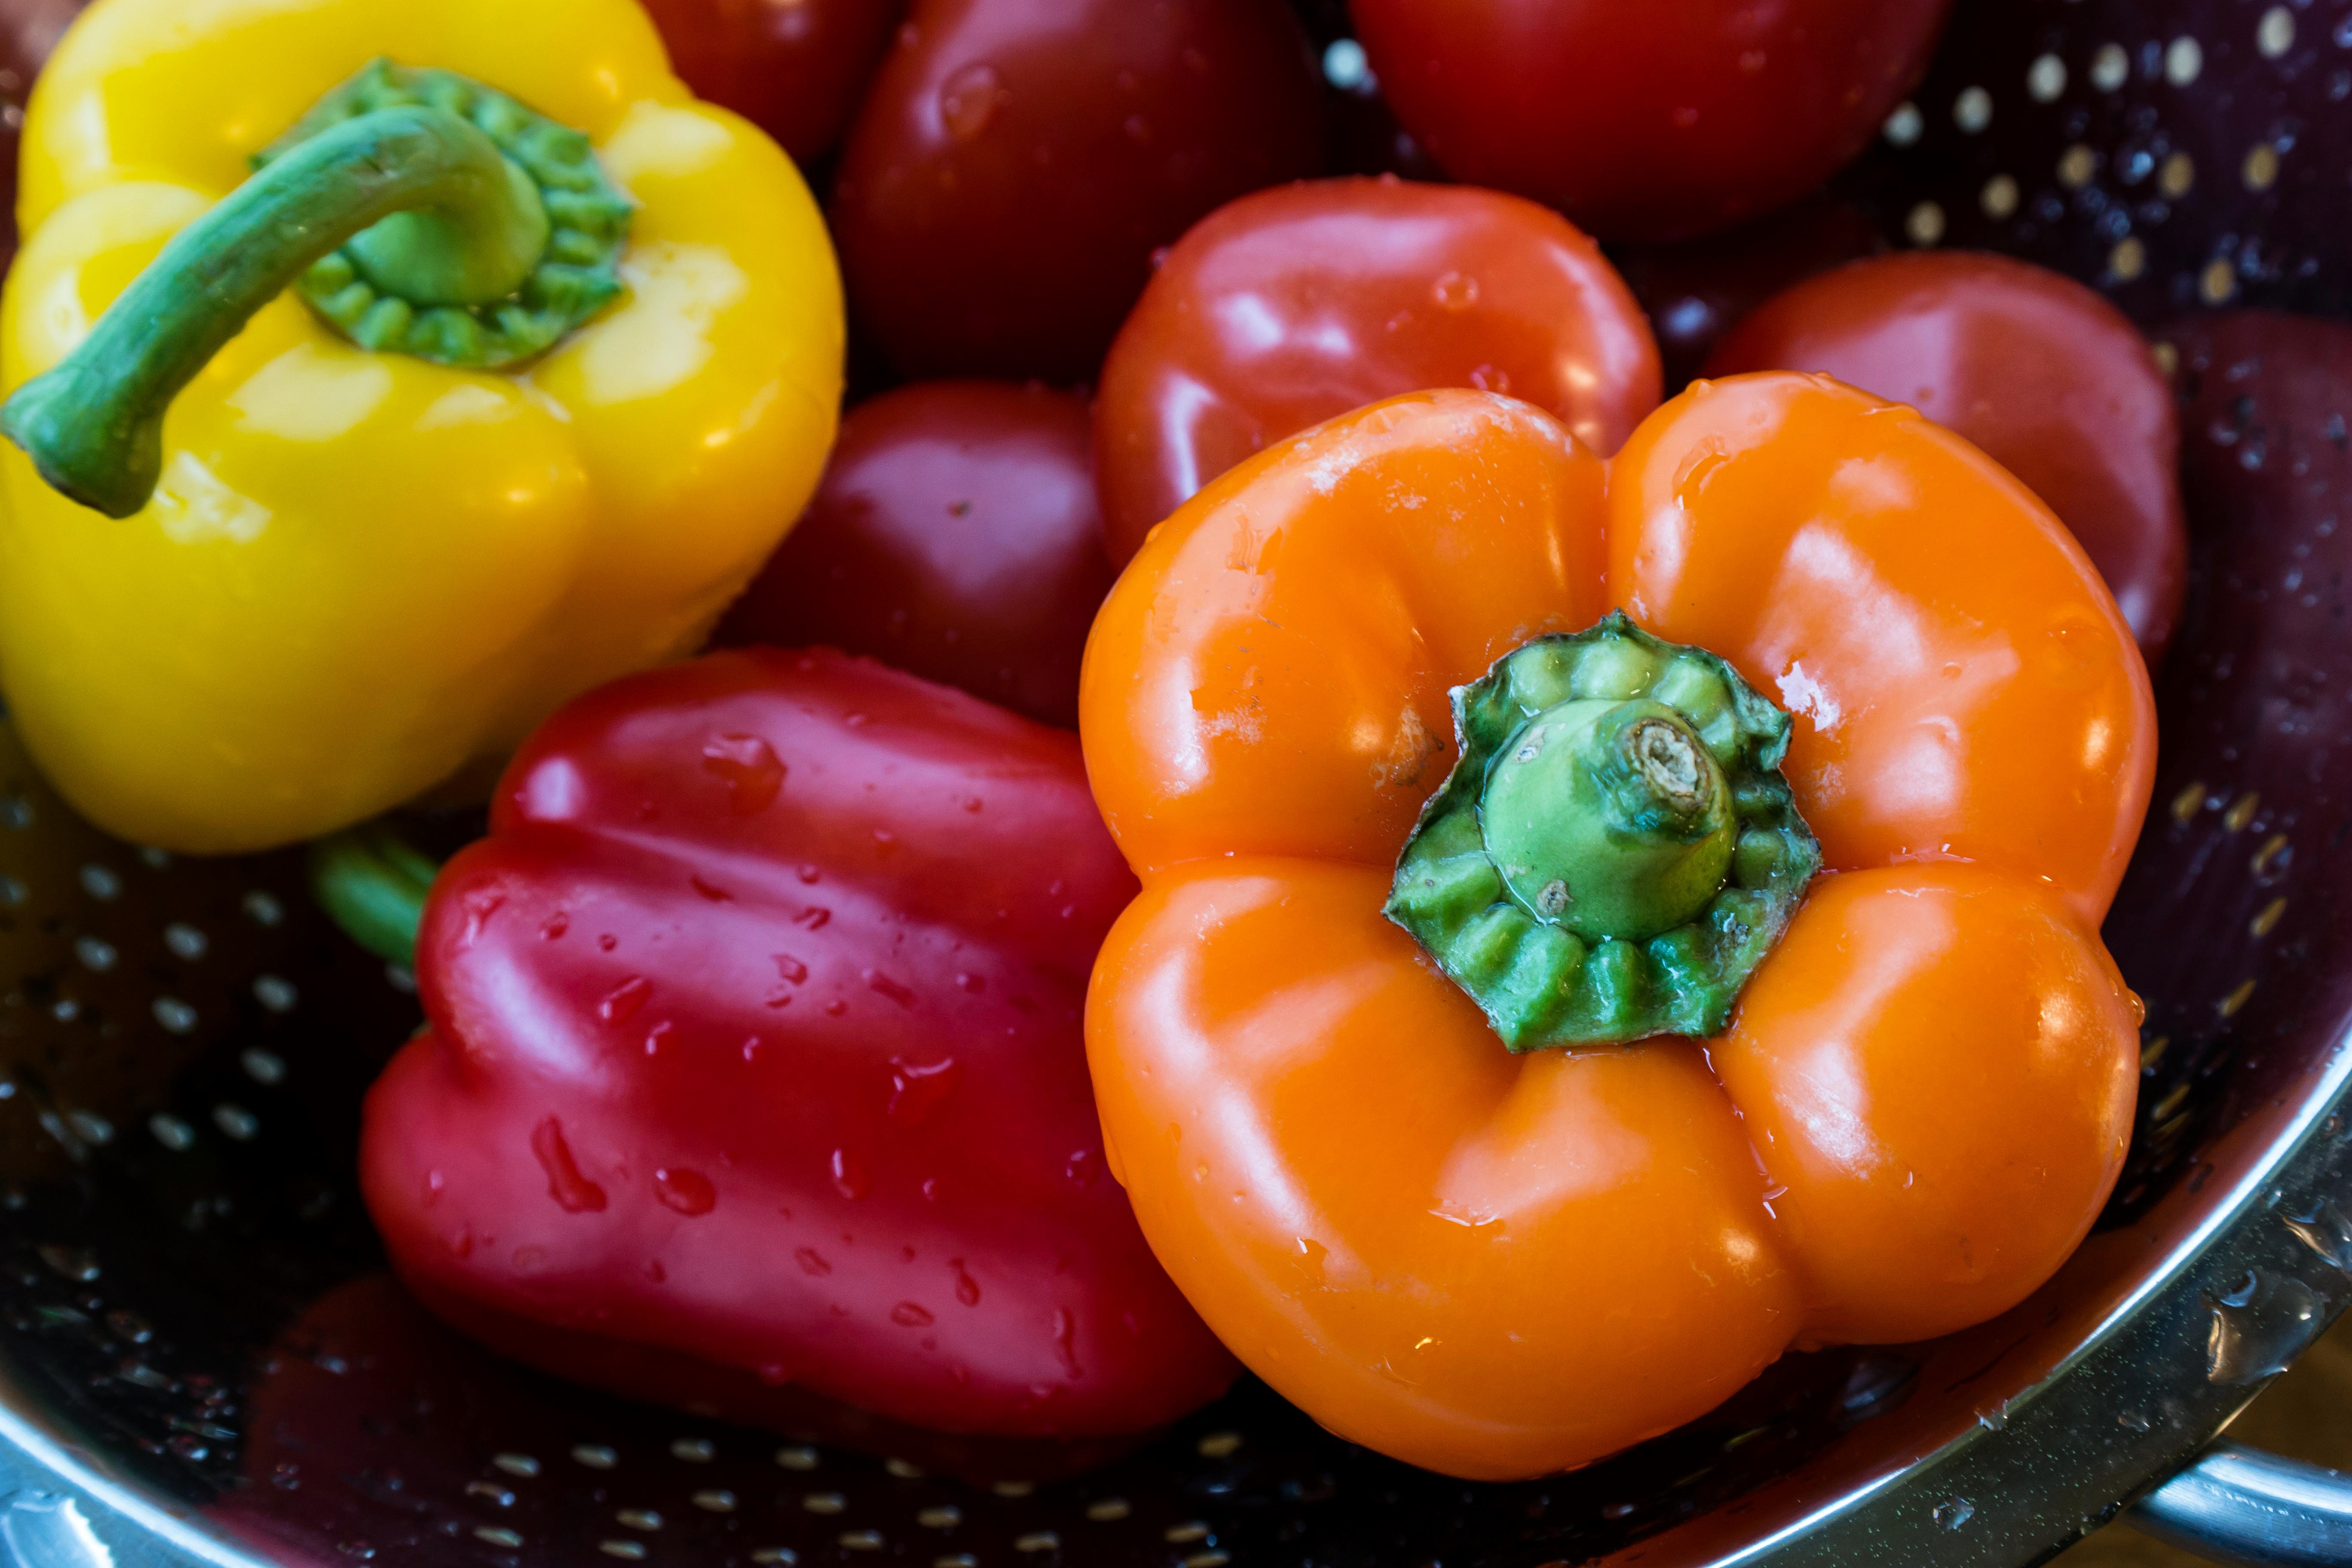
plant, fruit, wet, orange, food, red, produce, vegetable, wash, colorful, yellow, healthy, eat, drip, vegetables, peppers, bell pepper, tomatoes, vegetarian, shiny, paprika, washed, flowering plant, sieve, land plant, bell peppers and chili peppers, pimiento